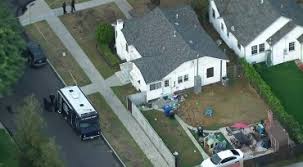
Label: urban_fire